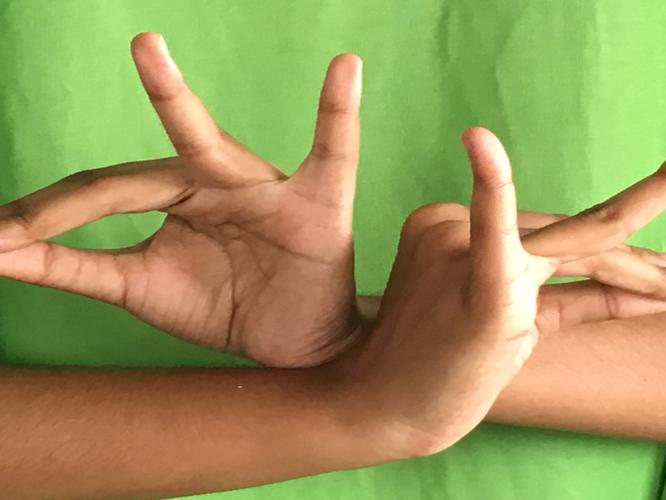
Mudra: Katakavardhana
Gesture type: double_hand